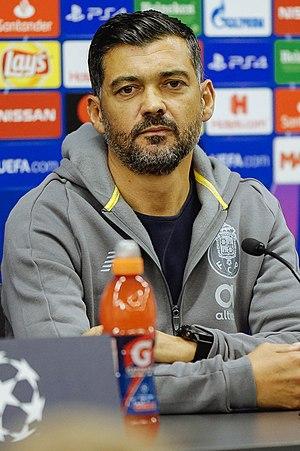
Sérgio Conceição, de son nom complet Sérgio Paulo Marceneiro da Conceição, né le 15 novembre 1974 à Coimbra, est un footballeur portugais professionnel de 1993 à 2009. Ce milieu de terrain a été international portugais entre 1996 et 2004 et a terminé sa carrière en 2009 au PAOK Salonique dont il est devenu directeur sportif. Il est entraîneur depuis 2010. Il commence au Standard de Liège en tant qu'adjoint. Il devient le technicien du Football Club de Nantes de la fin 2016 à juin 2017. Il est entraîneur du FC Porto depuis juin 2017.